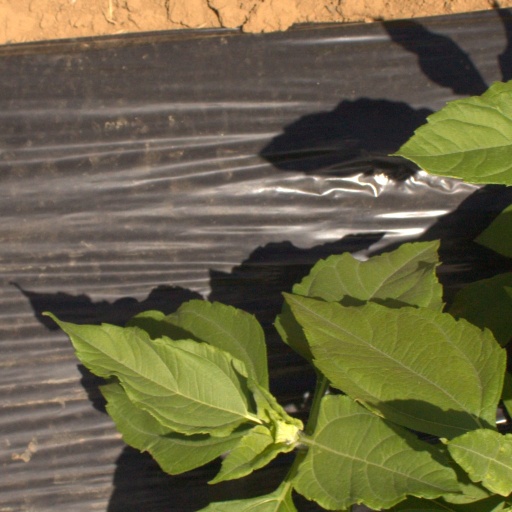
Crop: Jerusalem artichoke